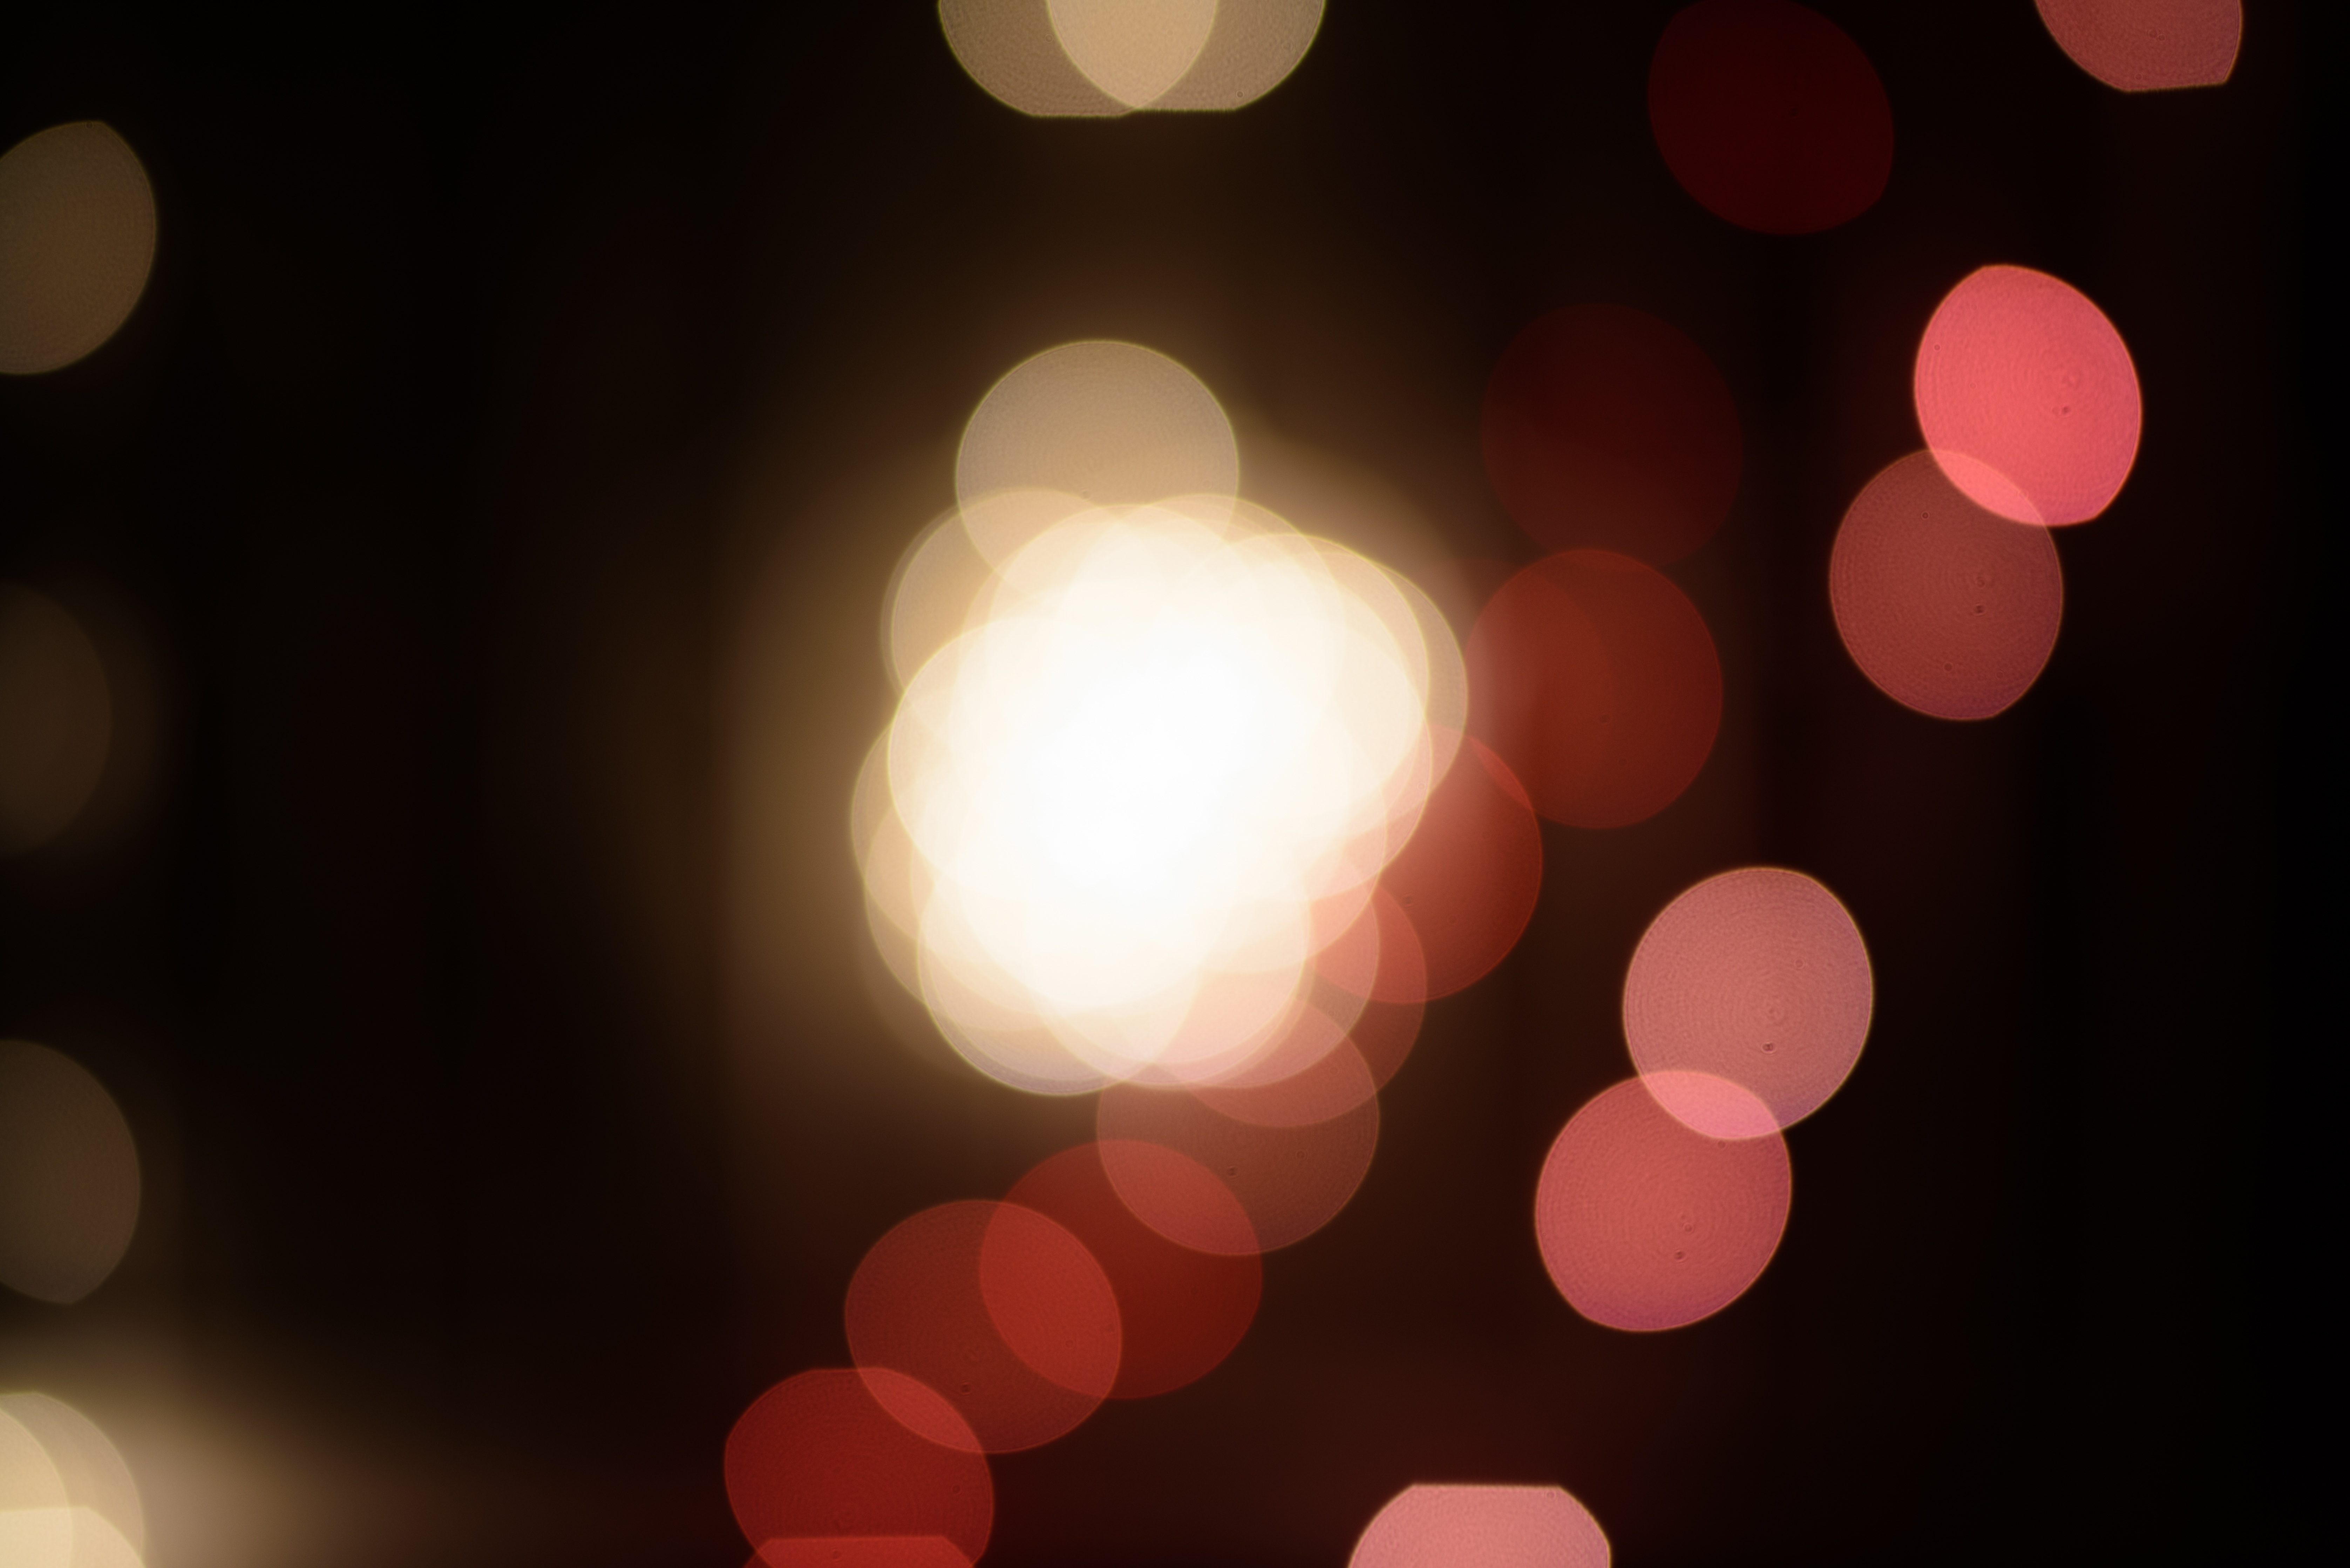
light, bokeh, petal, red, color, darkness, pink, lighting, circle, balls, shape